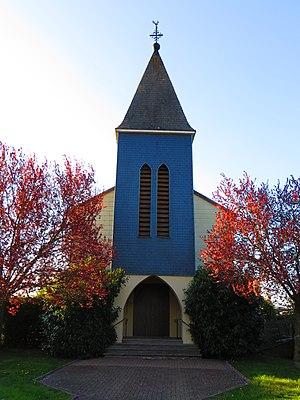
Hemering eglise
Guessling-Hémering est une commune française située dans le département de la Moselle et le bassin de vie de la Moselle-Est, en région Grand Est.